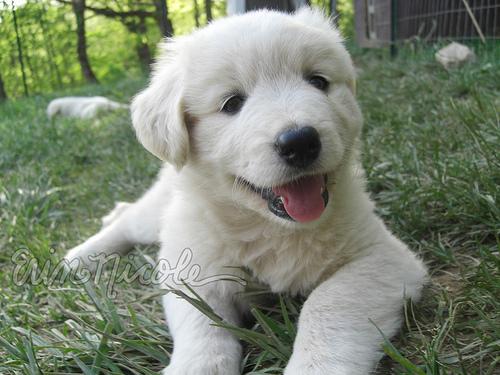
Breed: samoyed